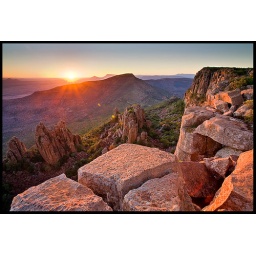
Final light of the day paints the iconic rock formations of the great Karoo mountains in a warm light